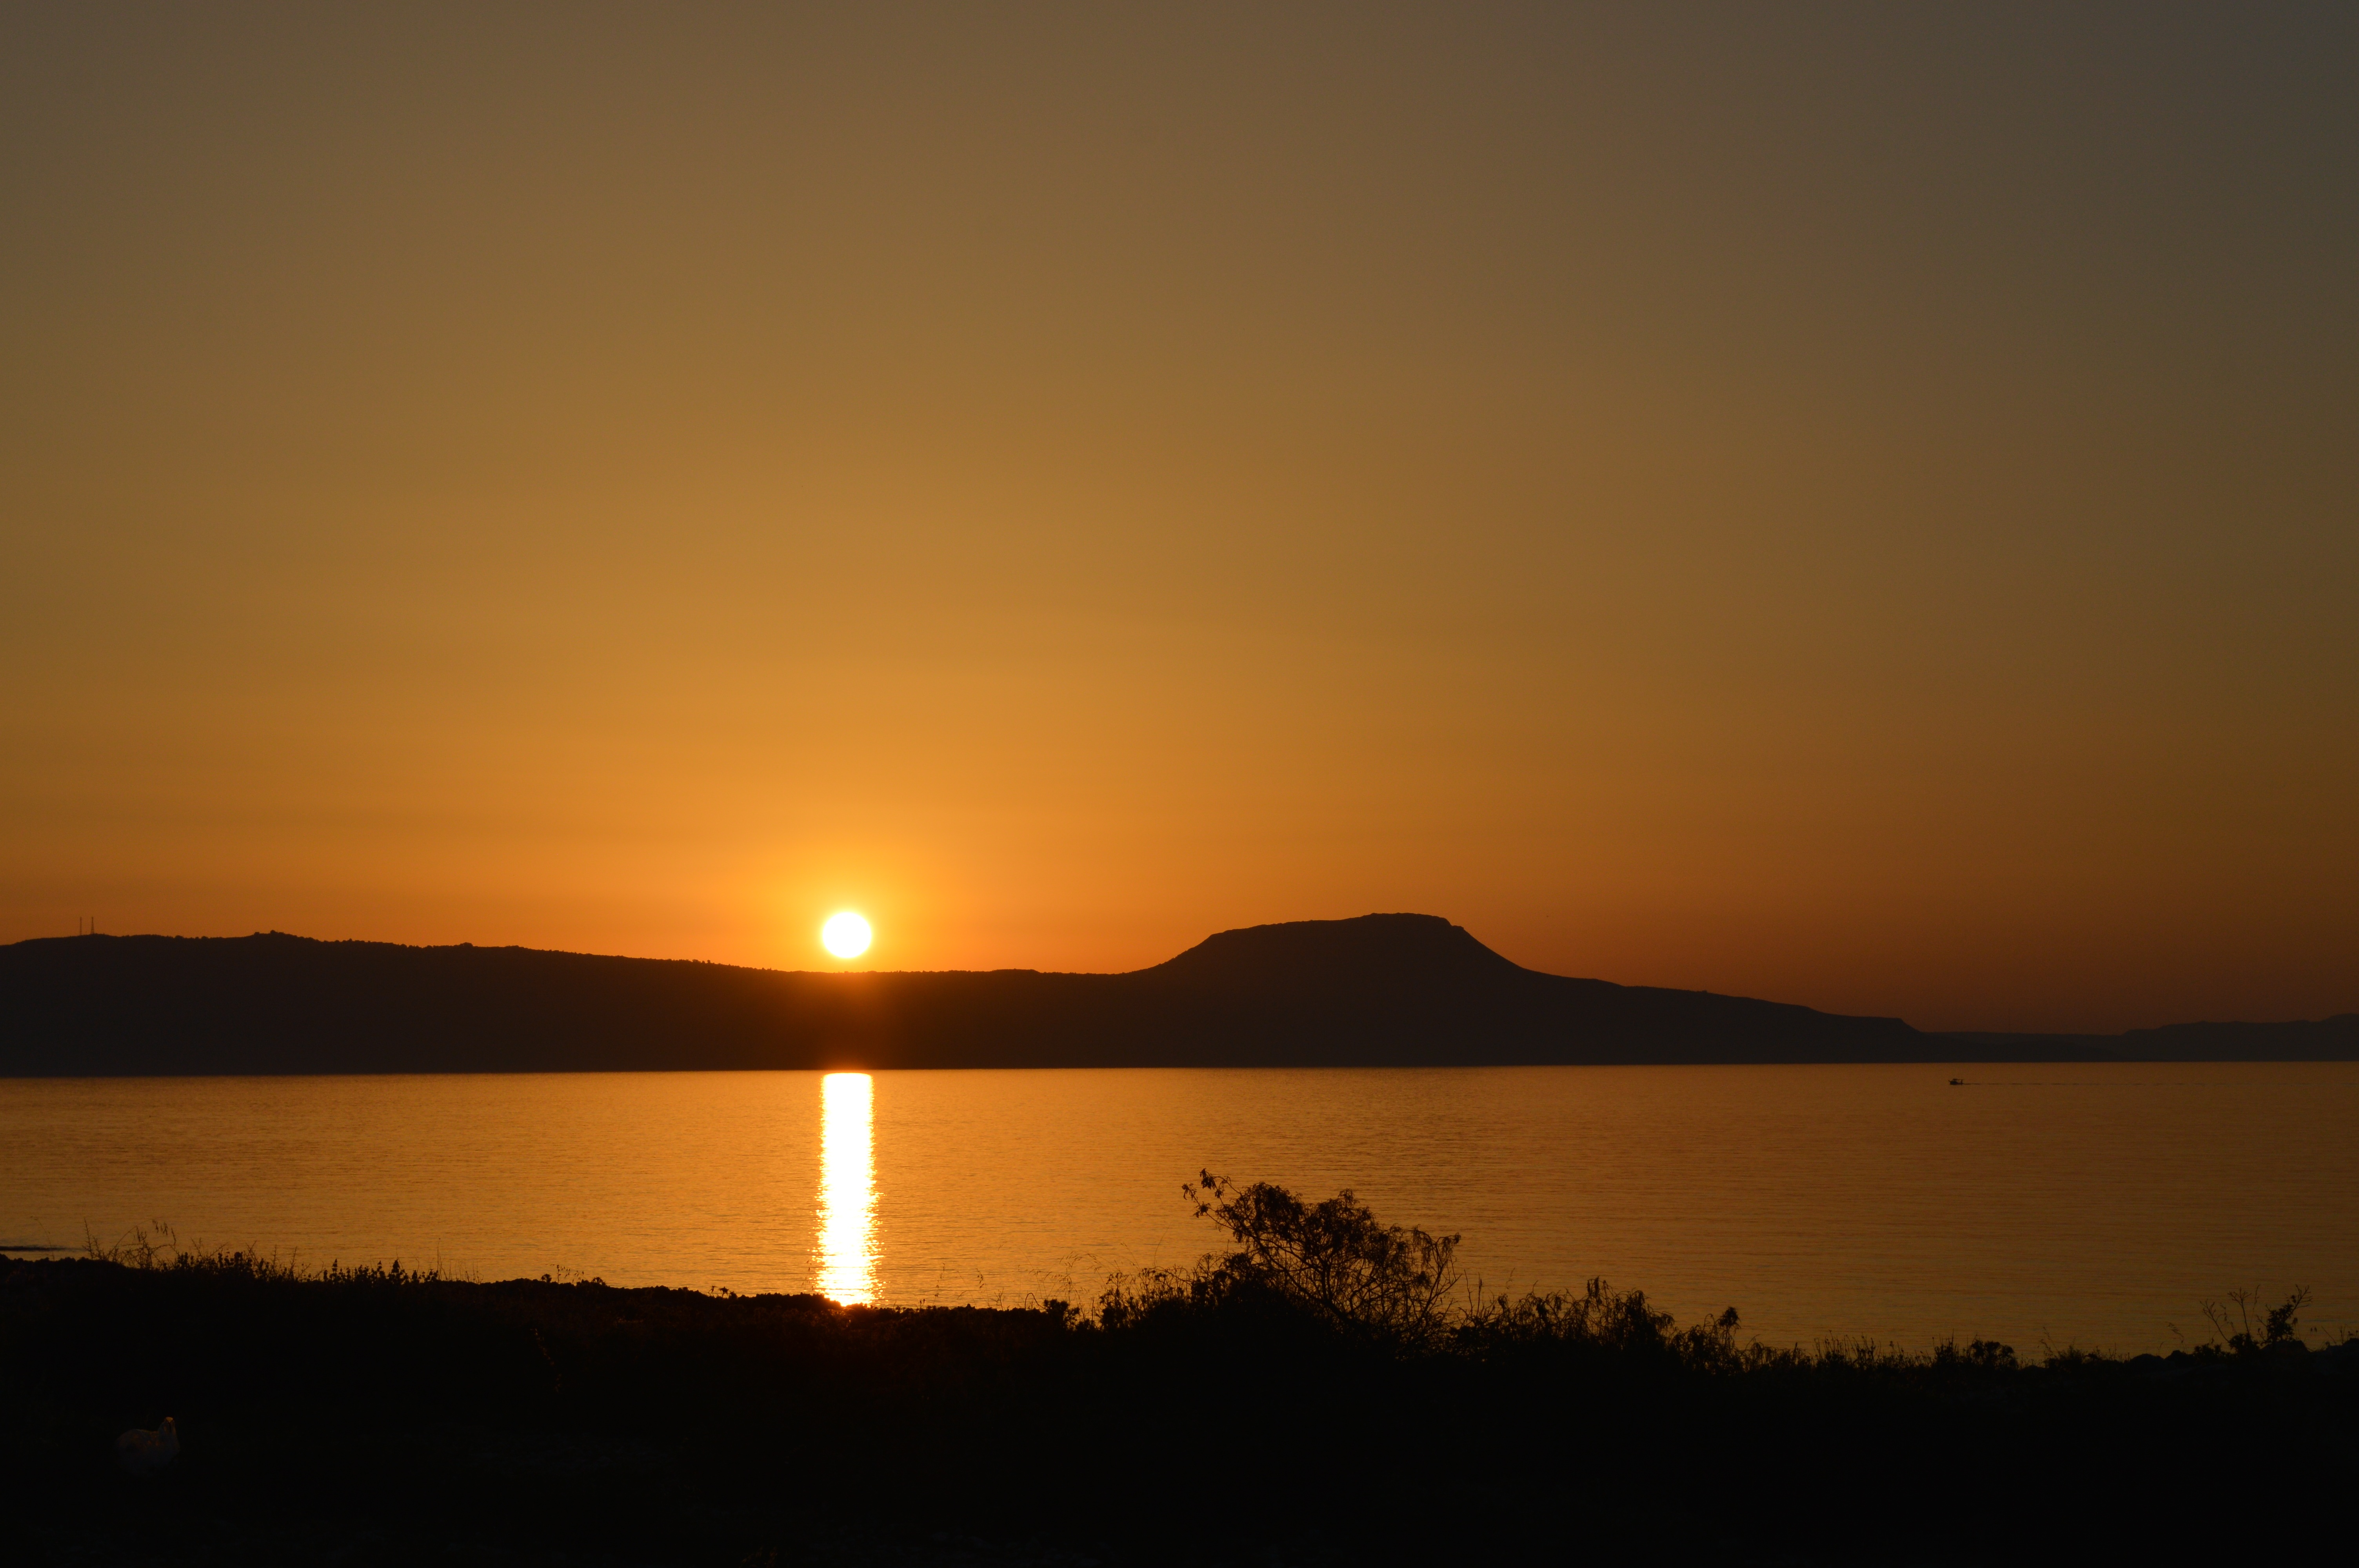
sea, horizon, sun, sunrise, sunset, morning, lake, dawn, dusk, evening, west, holidays, loch, crete, afterglow, atmospheric phenomenon, red sky at morning